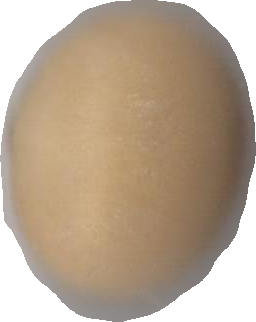
Variety: Dega